Ponte Pa' Mí

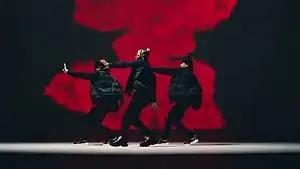
A screenshot from the music video, depicting Alejandro and his dancers delivering a choreography.

An accompanying music video was released simultaneously with the song. The visual was filmed in Miami, produced by Mastermind Entertainment, and directed by Gustavo "Gus" Camacho, who had also directed the videos for Alejandro's previous singles "Fantasías", "Fantasías (Remix)", and "Elegí". It contains the participation of both Alejandro and Towers, depicting Alejandro delivering a choreography.